Agios Dimitrios

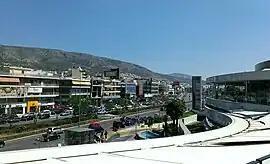

Agios Dimitrios (Greek: Άγιος Δημήτριος meaning Saint Dimitrios, before 1928: Μπραχάμι - "Brahami") is a town in Attica, Greece, and a suburb in the southern part of the Athens agglomeration.